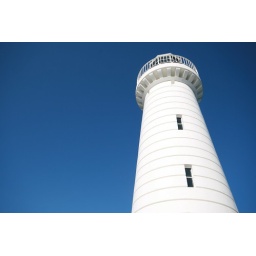
Lighthouse against blue sky